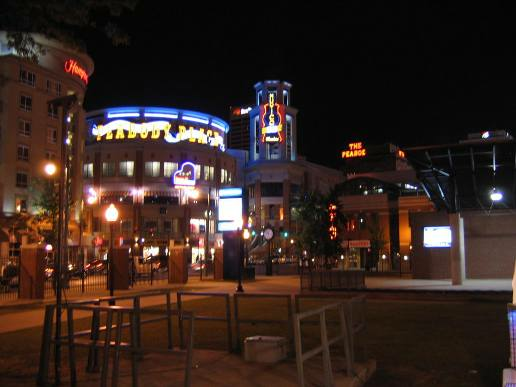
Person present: No